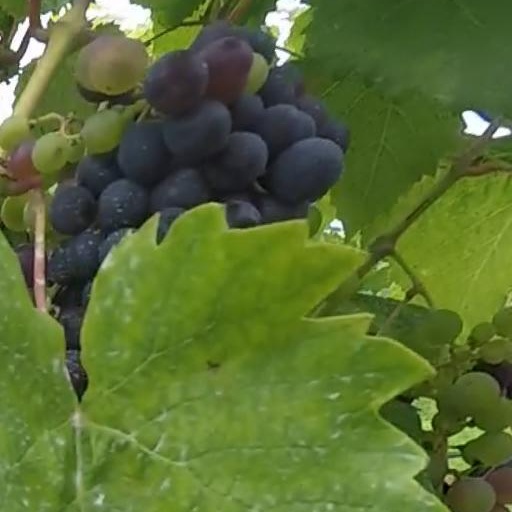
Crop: grape